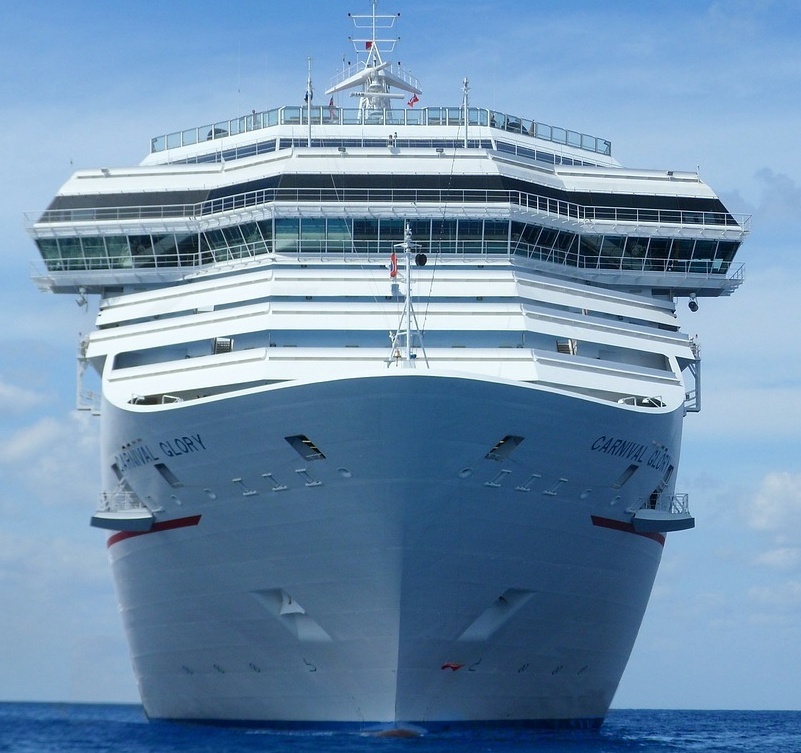
Vehicle type: Ships